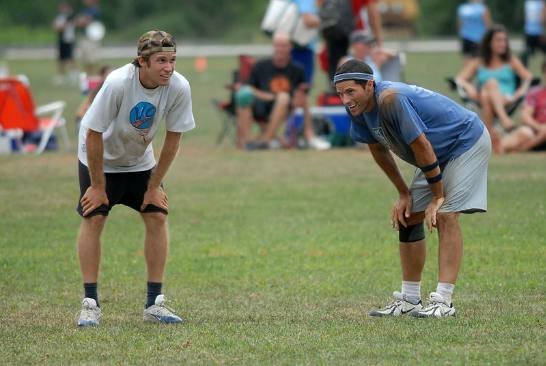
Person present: Yes